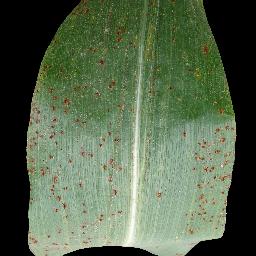
Label: Corn___Common_rust